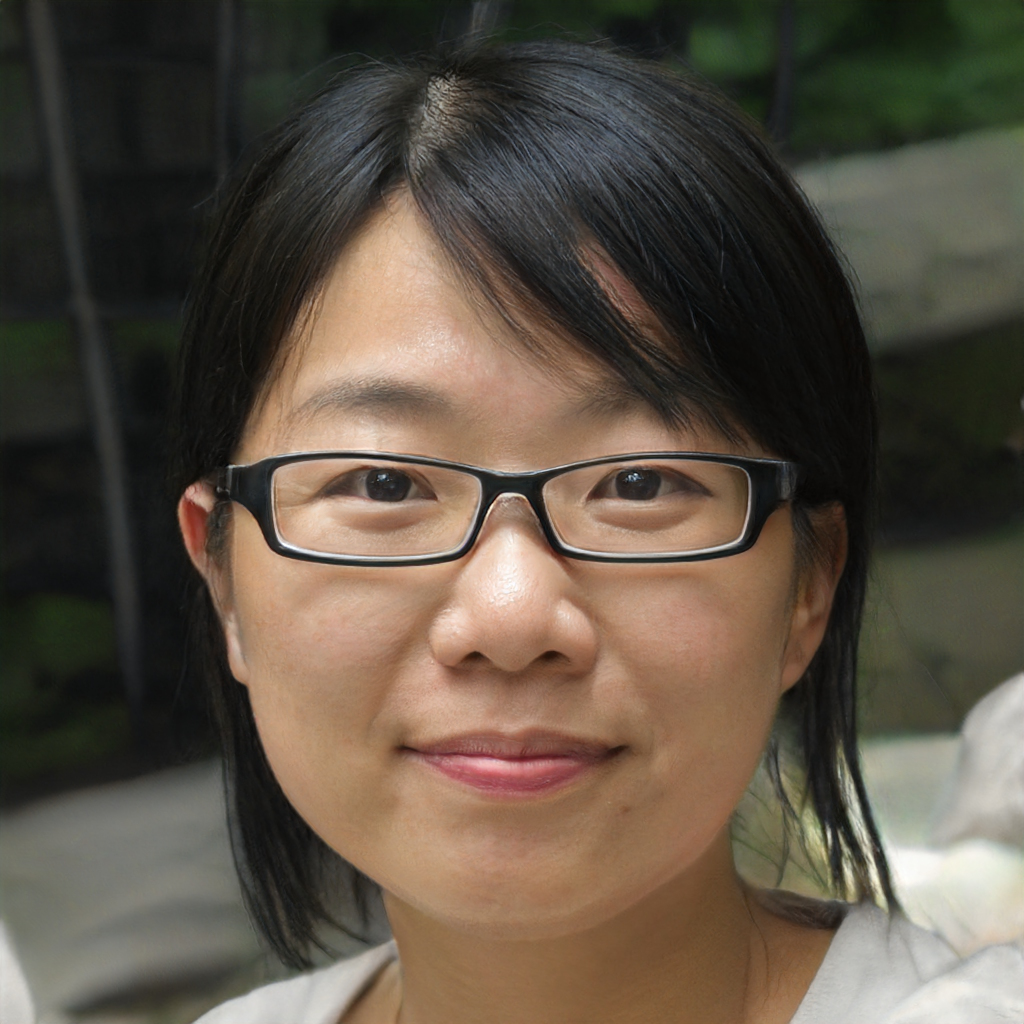
Label: Colored